Cotta (Dresden)

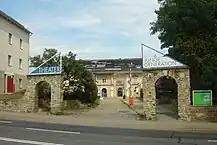
The former Young Generation Theater

Despite the advantages of progress, Cotta's citizens also faced some drawbacks. For instance, a knacker's shop operated on the Lerchenberg between 1862 and 1915, closing down a few years later after Hans Erlwein finished building the city's cattle and slaughterhouse in the Great Ostragehege in 1910. The residents of Cotta had to put up with the smell of animal carcass disposal in addition to the fact that a sizable portion of the feces in Cotta was dumped into the Elbe by the fertilizer export company that cleaned up the Dresden cesspools. The alluvial sewage system to the Kaditz sewage treatment plant did not start operating until 1910.